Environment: real
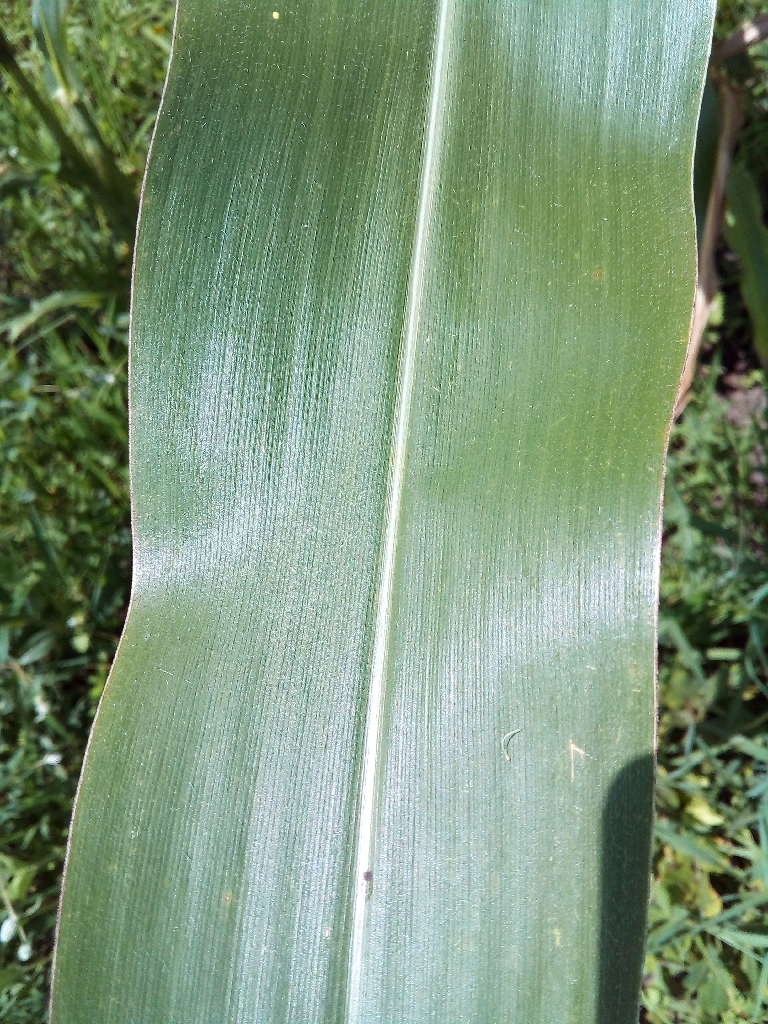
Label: healthy